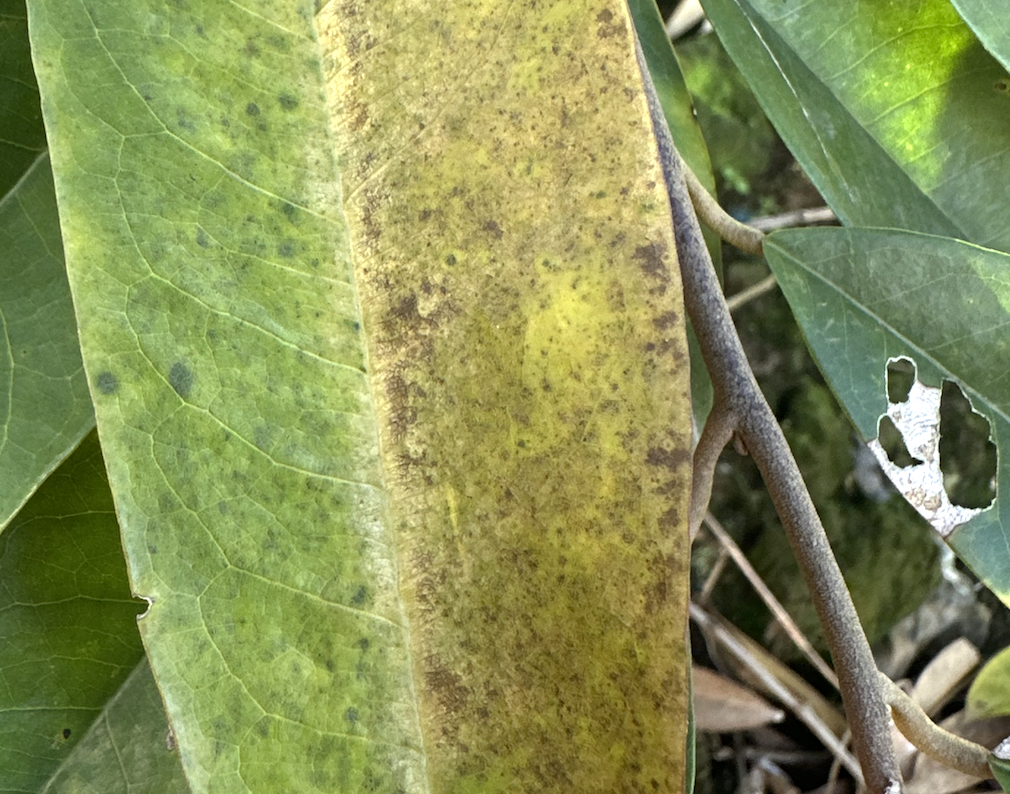
Label: sooty_mold